Transport in Guangdong

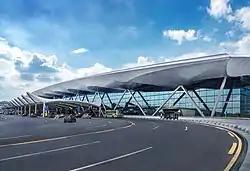
Guangzhou Baiyun International Airport, a major transport hub in Guangdong

Guangdong has well-developed road, rail, air and water transport networks. Different areas of Guangdong are connected both economically and culturally by the waterways of the Pearl River. Water transport is responsible for more than two-fifths of Guangdong's total traffic tonnage. Connection with other provinces rely on Guangdong's extensive road and rail networks, one of the best networks in China.